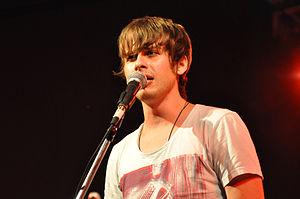
Foster the People est un groupe d'indie pop américain. Formé en 2009, le groupe est actuellement constitué du chanteur Mark Foster, du batteur Mark Pontius, du guitariste Sean Cimino et du claviériste Isom Innis. Phil Danyew et Tyler Halford, sont les deux membres secondaires du groupe, qui les accompagnent durant les concerts. Le 23 septembre 2015, le groupe annonce officiellement sur leurs réseaux sociaux le départ du bassiste Cubbie Fink. Sur une décision collective, il quitte le groupe pour « poursuivre d'autres opportunités ».